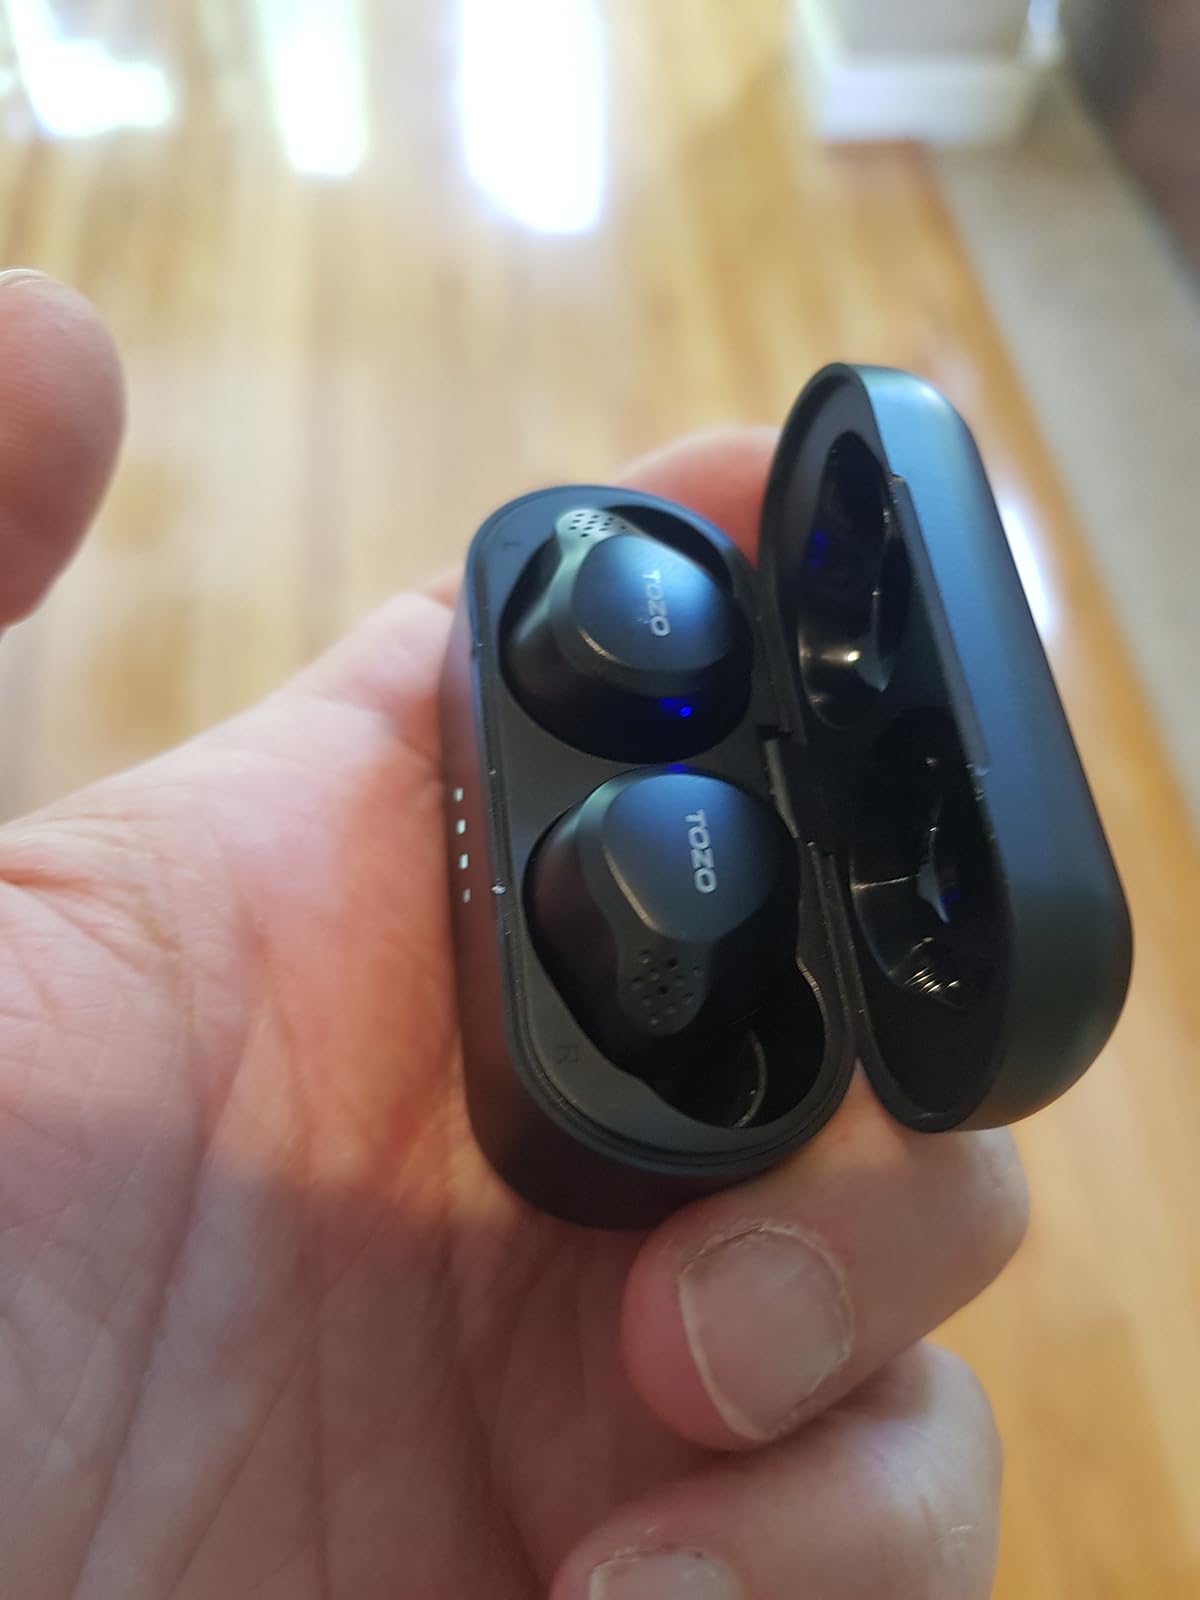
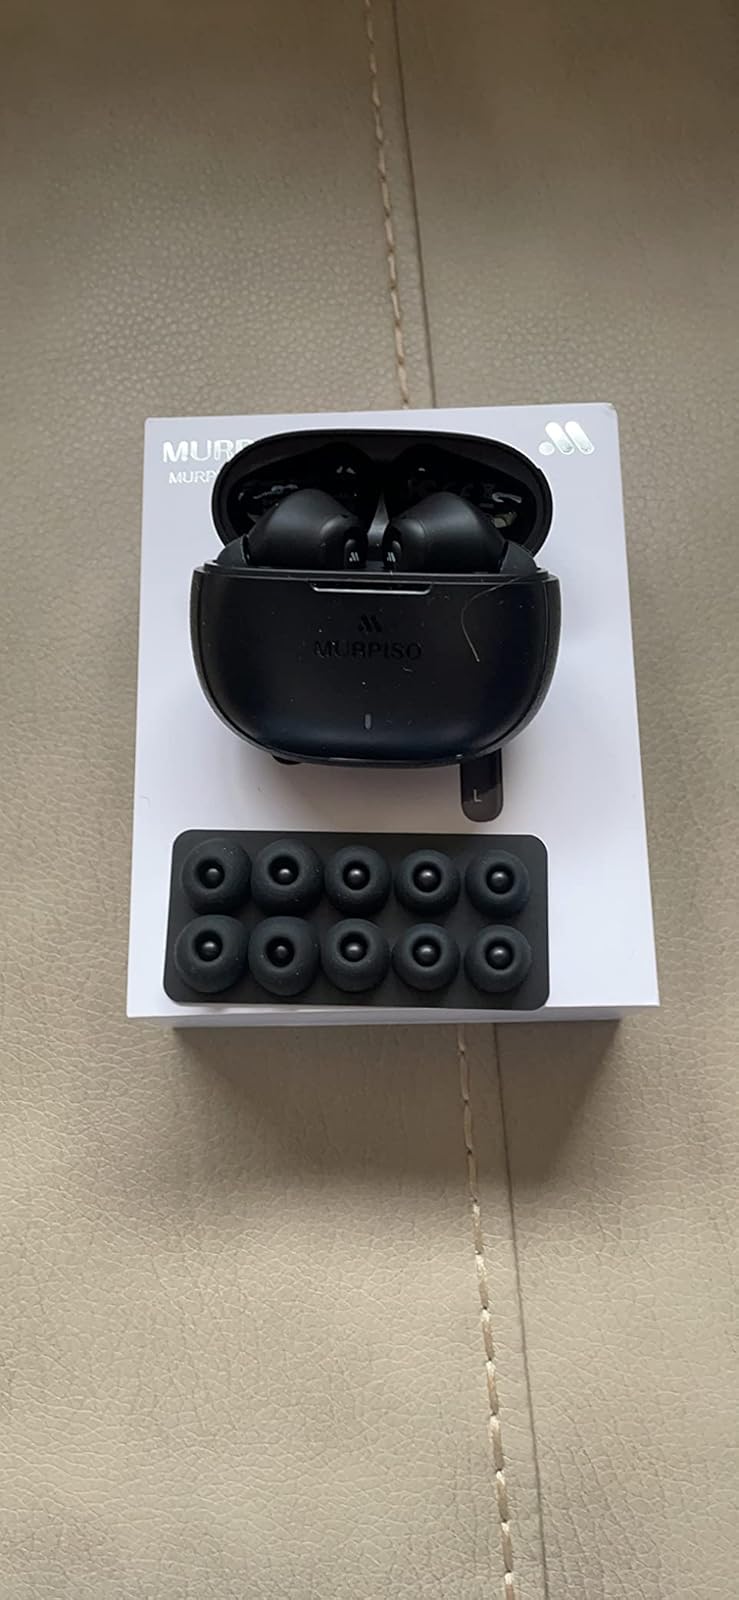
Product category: earbuds
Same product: no